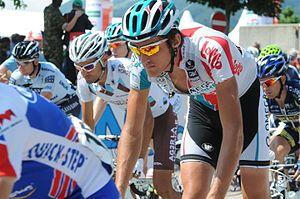
Francis De Greef (Rumst, 2 février 1985) est un cycliste belge.